1921 Louth by-election

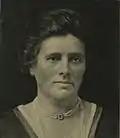
Mrs. Wintringham

Wintringham become only the second woman to take her seat in the House of Commons, and the first female Liberal MP.